Lockheed HC-130

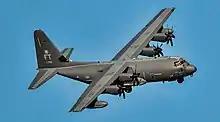
USAF HC-130J Combat King II

The MC-130P Combat Shadow series of aircraft initially entered service in December 1965 during the Vietnam War as the HC-130H CROWN airborne controller. The CROWN airborne controllers located downed aircrew and directed Combat Search and Rescue operations over North Vietnam. In mid-1966 flight testing began of rescue helicopters equipped with aerial refueling receivers, and 11 of the controller aircraft were modified as tankers and redesignated the HC-130P SAR Command and Control/vertical lift (helicopter) aerial refueling aircraft, entering service in Southeast Asia in November 1966. Originally assigned to the Tactical Air Command (TAC) and then the Military Airlift Command (MAC), Combat Shadows have been part of the Air Force Special Operations Command (AFSOC) since that command's establishment in 1993. In February 1996, AFSOC's 28-aircraft HC-130P tanker fleet was redesignated the MC-130P Combat Shadow, aligning the variant with AFSOC's other M-series special operations mission aircraft. At the same time as this redesignation, USAF continued to field HC-130P/N aircraft as dedicated CSAR platforms under the Air Combat Command (ACC) and in ACC or PACAF-gained CSAR units in the Air Force Reserve and Air National Guard.